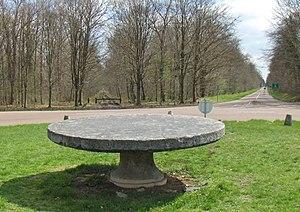
La forêt de Chantilly est un massif forestier de 6 344 hectares situé sur le territoire de seize communes des départements de l'Oise et du Val-d'Oise, à 37 kilomètres au nord de Paris.
Cet article recense les monuments historiques de l'est de l'Oise, en région des Hauts-de-France, en France.